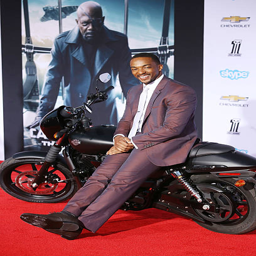
actor arrives at the premiere held .